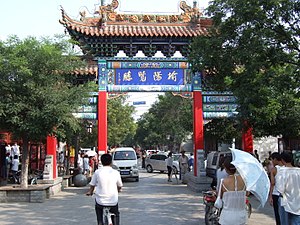
Yulin (Shaanxi)
Gadescene fra Yulin
Yulin er en by på præfekturniveau nordligst i provinsen Shaanxi i det centrale Kina. Befolkningen i byområdet anslås til 91.900.